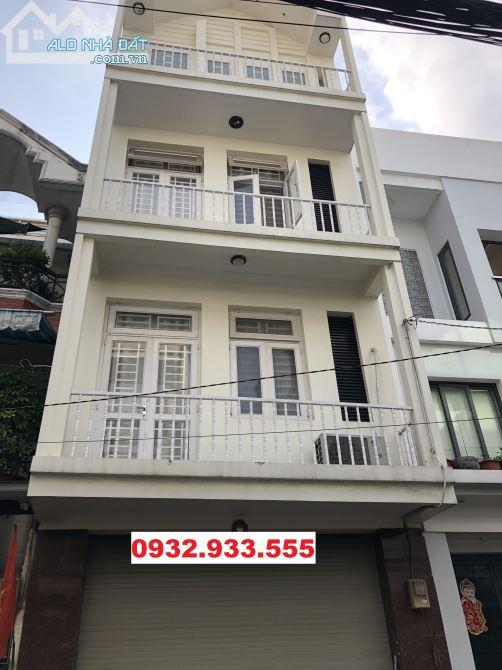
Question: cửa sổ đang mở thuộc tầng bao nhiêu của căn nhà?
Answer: cửa sổ đang mở thuộc tầng hai của căn nhà